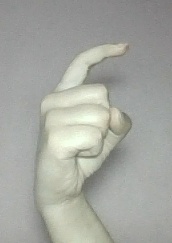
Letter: ra